Scoliosis

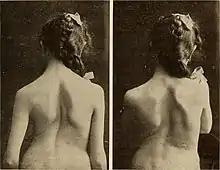
Female patient with lateral curvature of the spine; photo from 1914

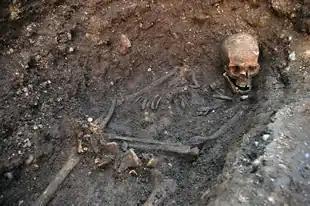
The remains of King Richard III of England discovered in 2012 revealed that the king had severe scoliosis, which appears to have been idiopathic (rather than congenital or neuromuscular) and of adolescent onset.

Ever since the condition was discovered by the Greek physician Hippocrates, a cure has been sought. Treatments such as bracing and the insertion of rods into the spine were employed during the 1900s. In the mid-20th century, new treatments and improved screening methods were developed to reduce the progression of scoliosis in patients and alleviate their associated pain. School children were during this period believed to develop poor posture as a result of working at their desks, and many were diagnosed with scoliosis. It was also considered to be caused by tuberculosis or poliomyelitis, diseases that were successfully managed using vaccines and antibiotics.